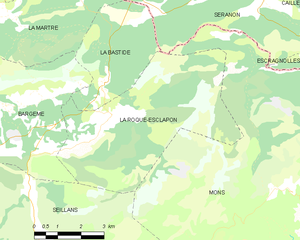
Carte des communes françaises La Roque-Esclapon